Sky position (RA, Dec in degrees): 325.447, -7.495
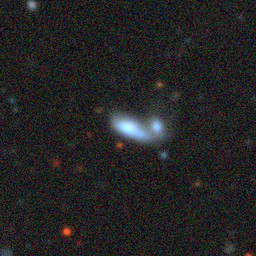
Galaxy morphology: Merging Galaxies